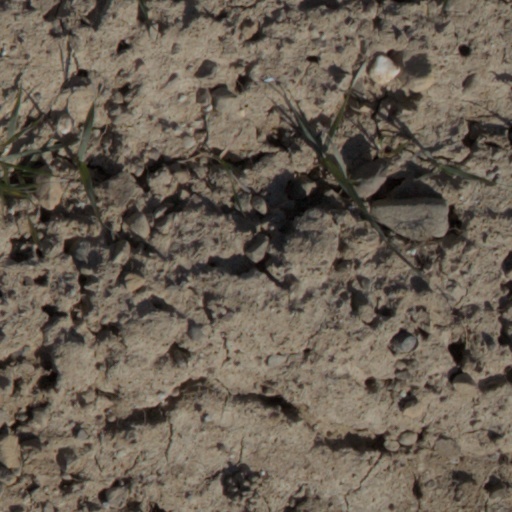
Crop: wheat